T-X program

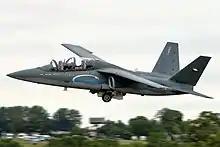
Textron AirLand Scorpion

Northrop Grumman with partners BAE Systems, L-3 Communications, and Rolls-Royce Holdings, initially had intentions of proposing an updated version of the Hawk T2/128 for the T-X program. Northrop Grumman assumed prime responsibilities for the team in 2014. Northrop built the U.S. Air Force's current training aircraft, the T-38 Talon.